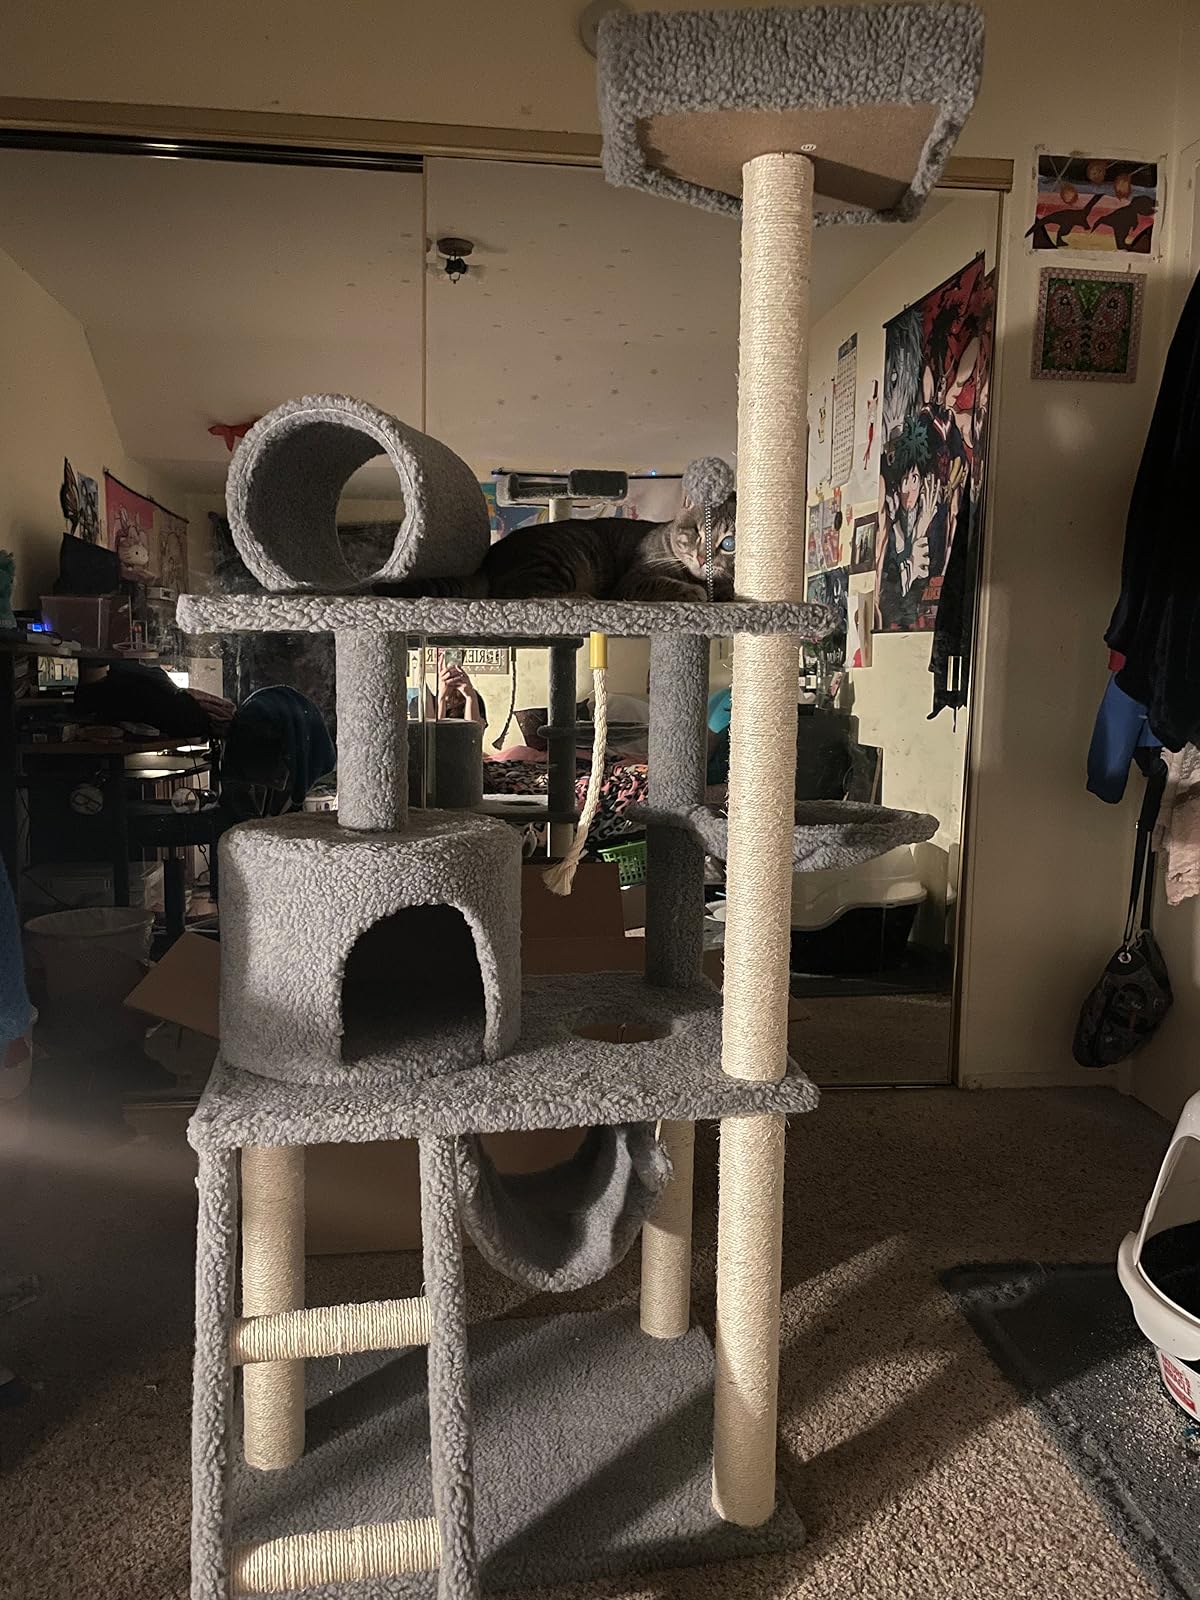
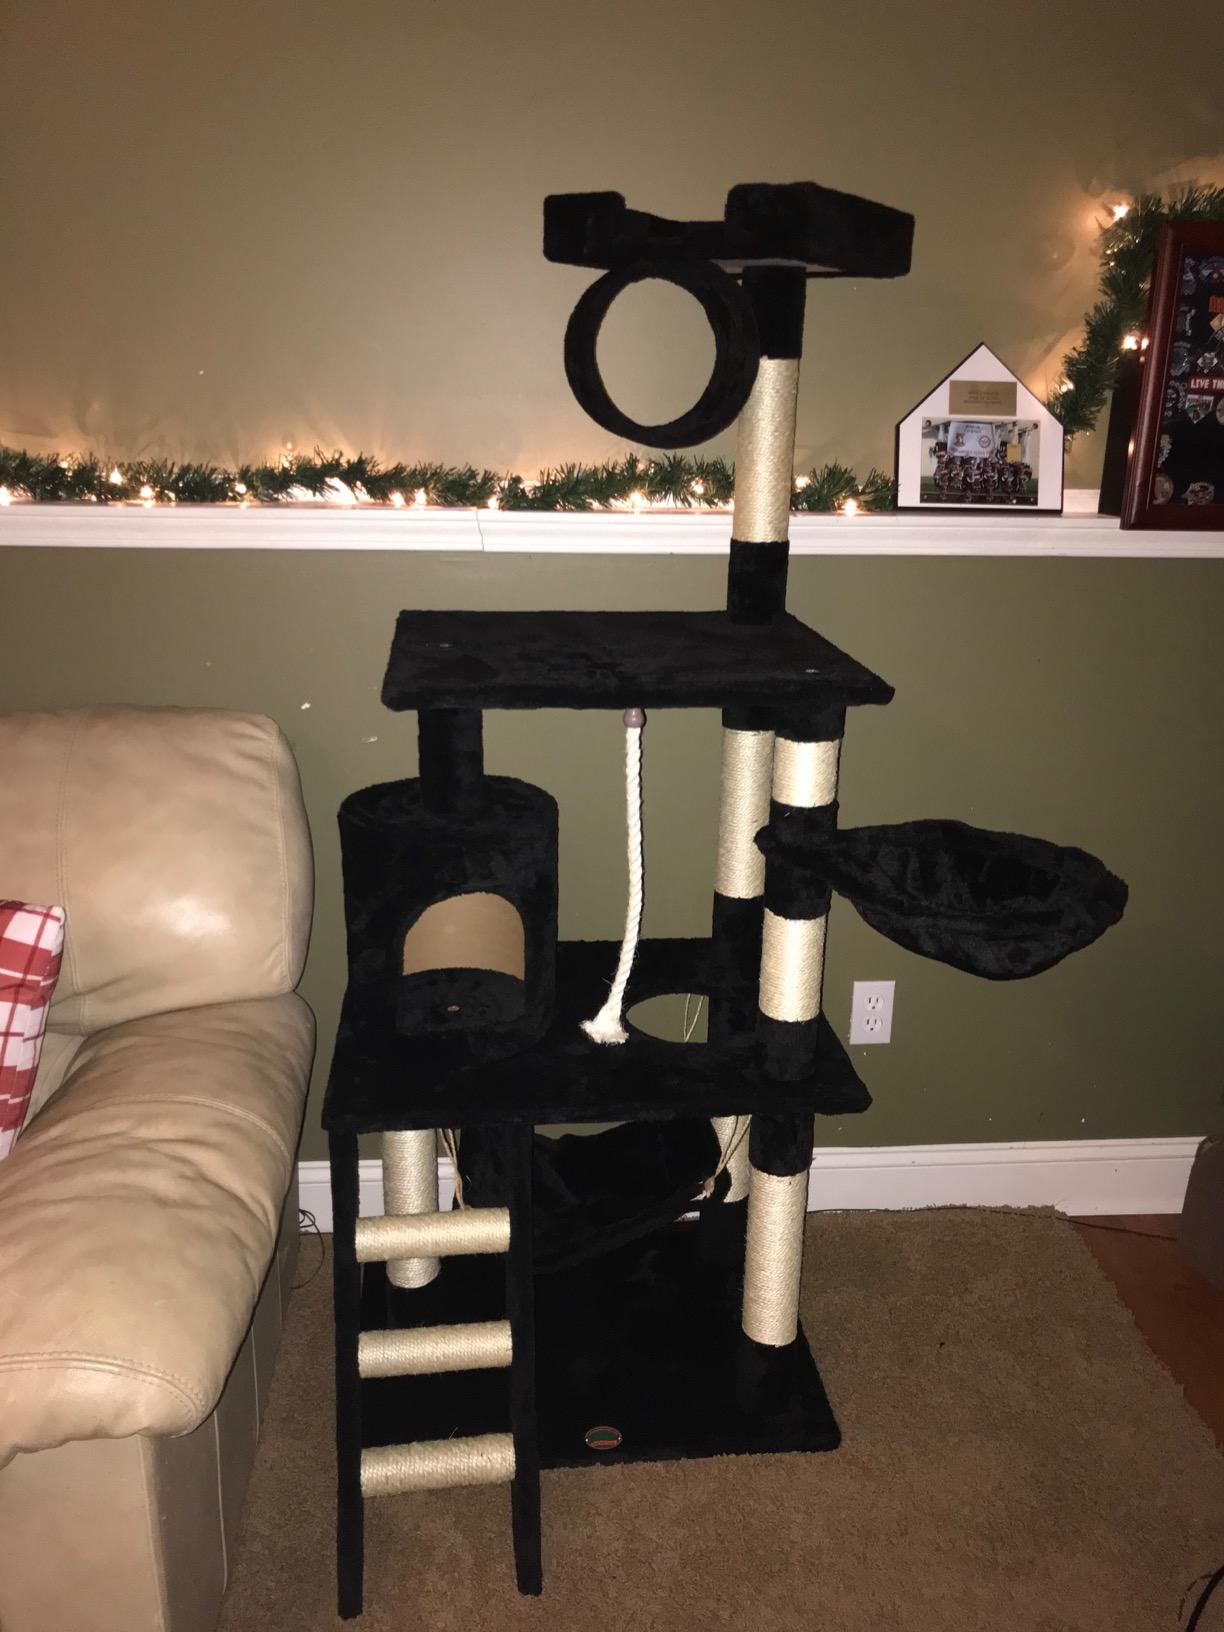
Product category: items_cat tree
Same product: no